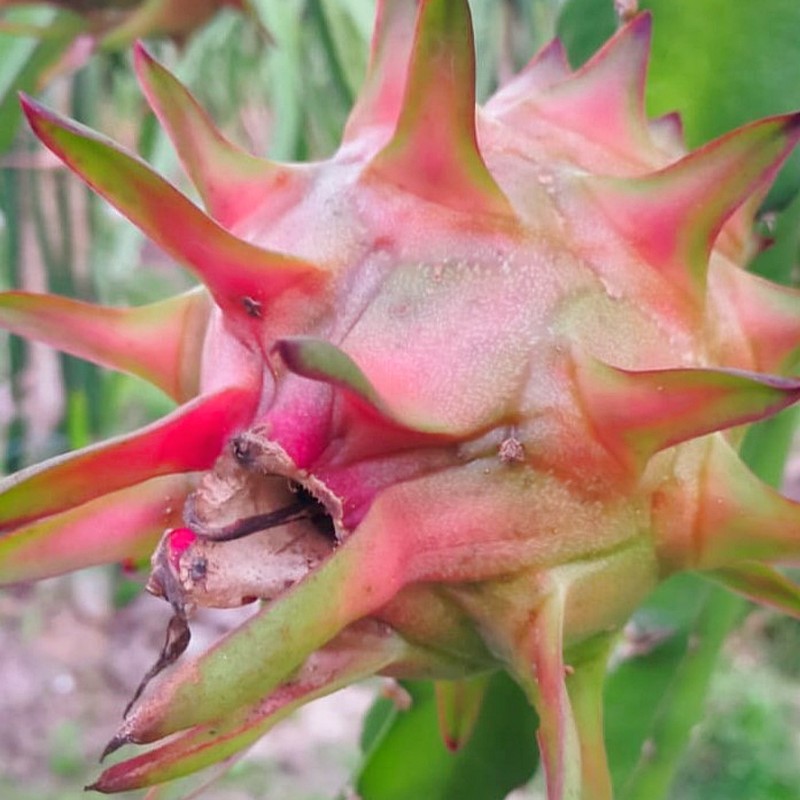
Label: Fresh Dragon Fruit